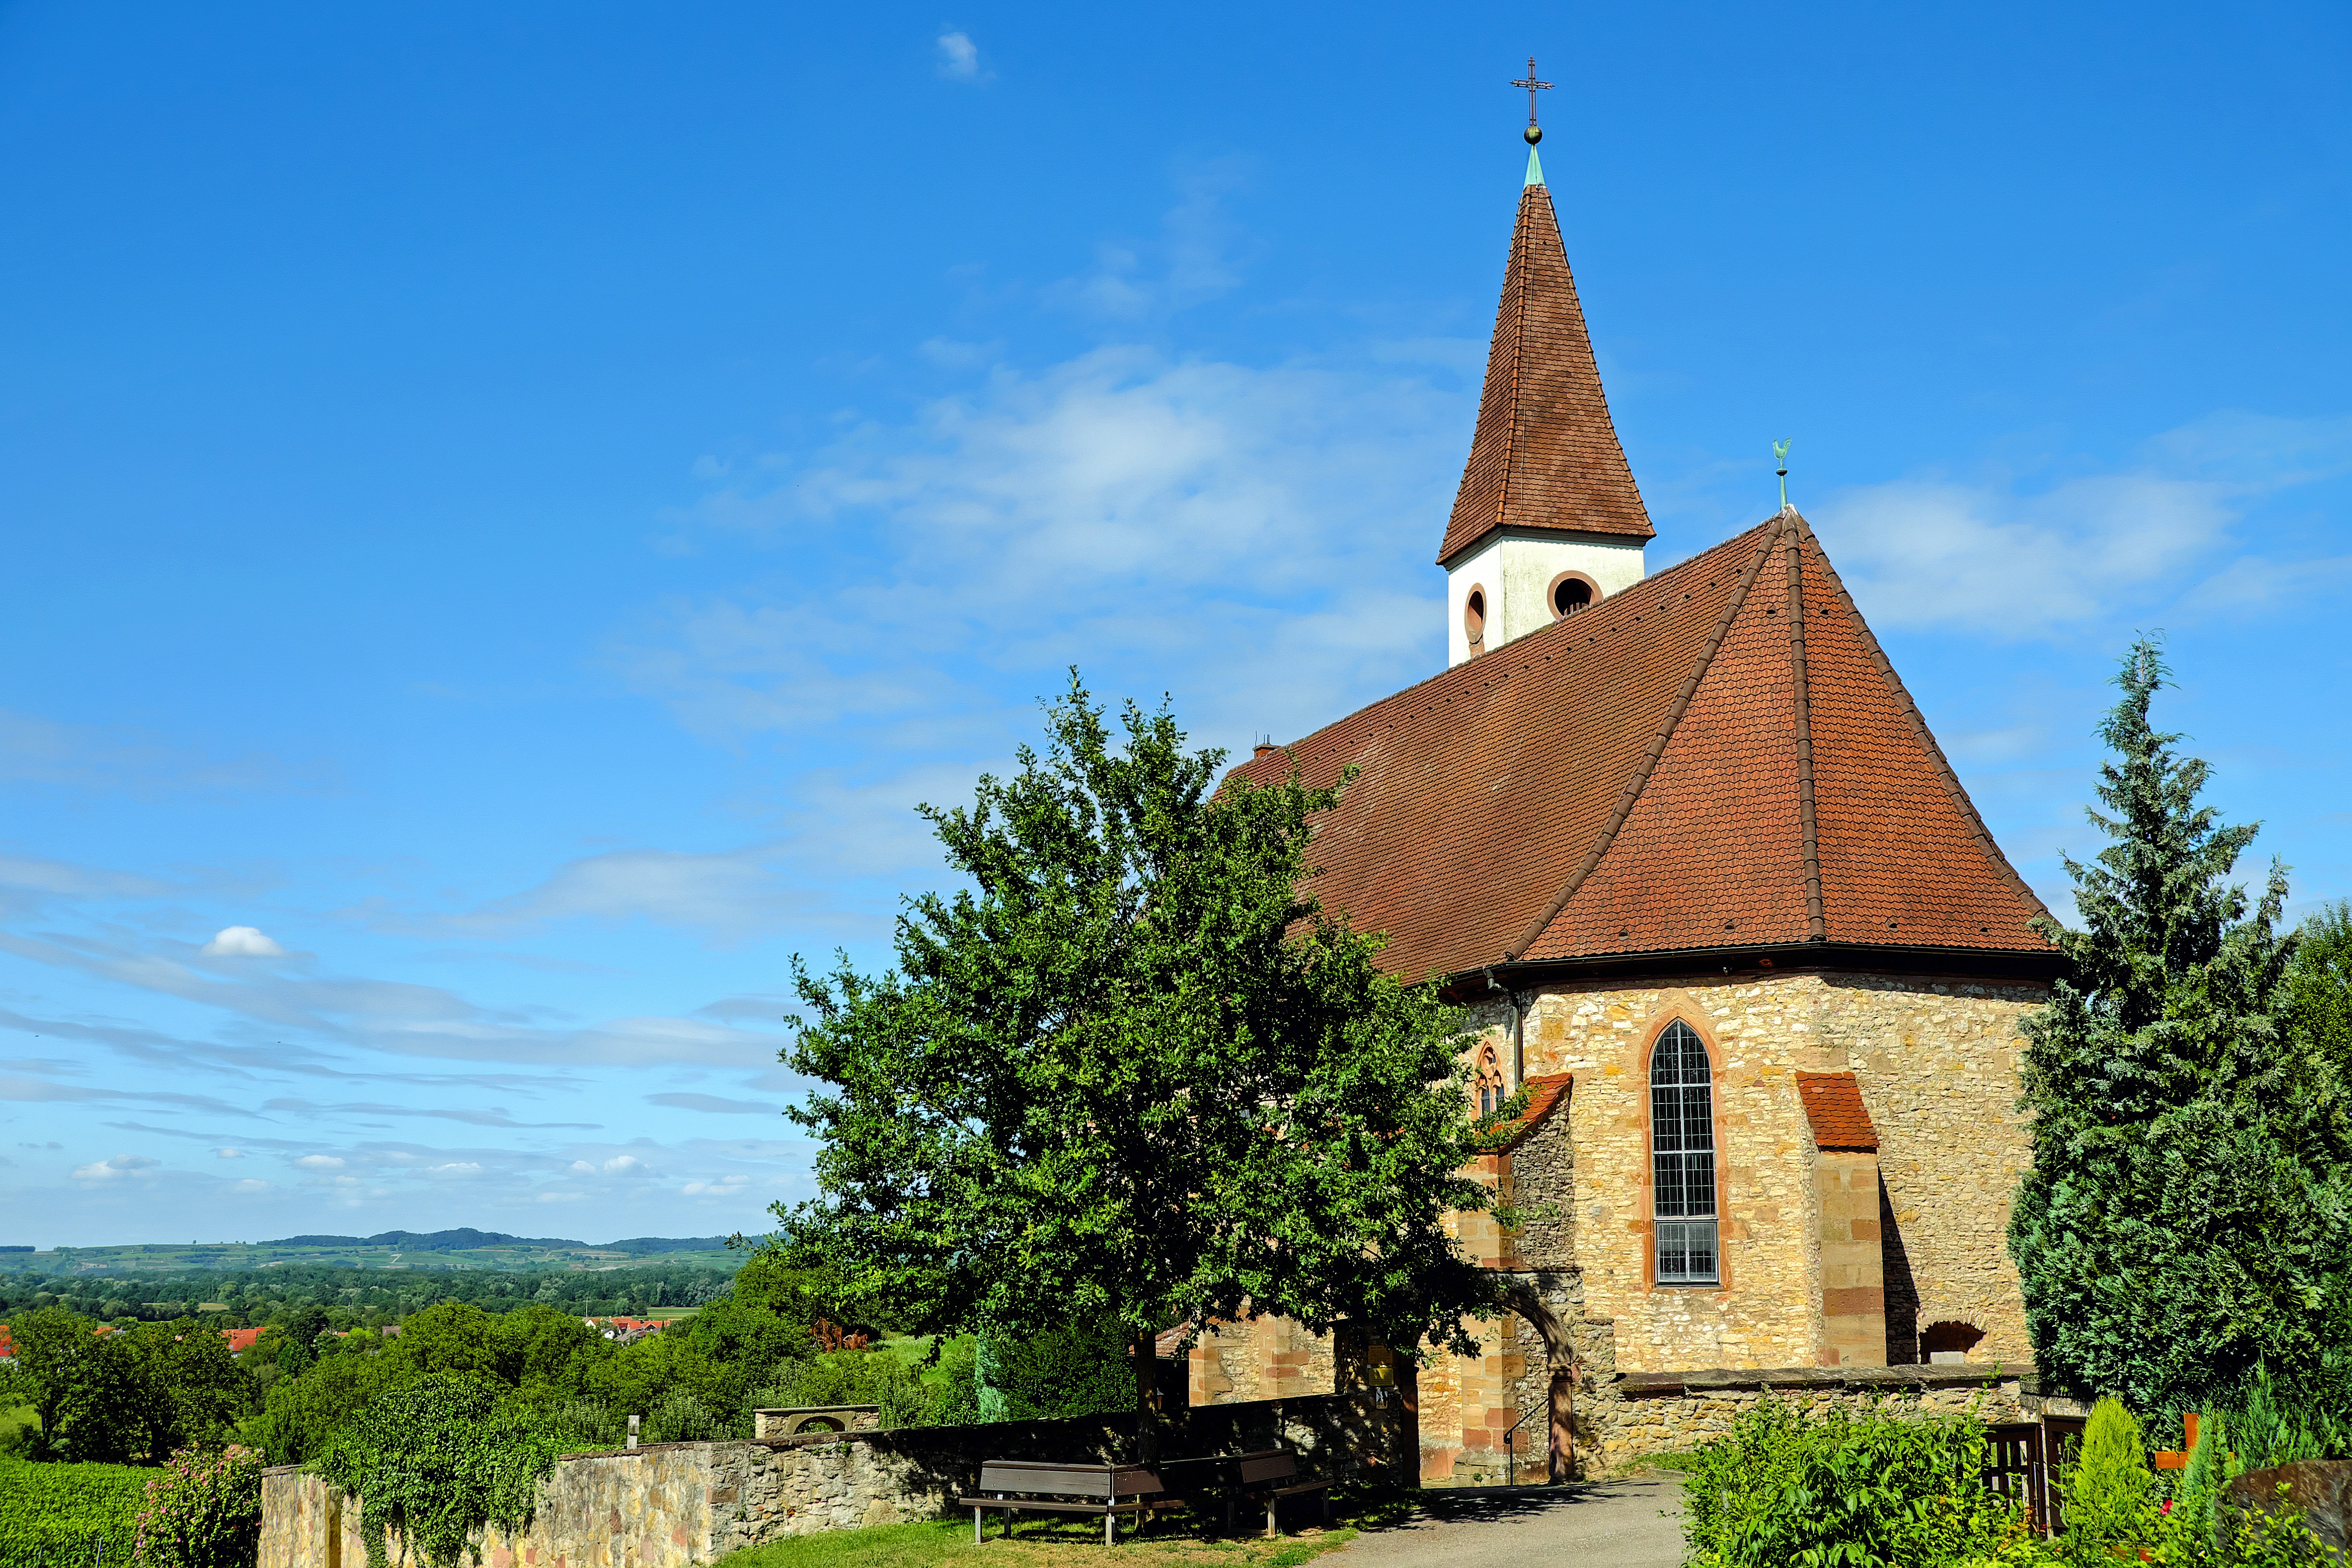
landscape, nature, building, village, swim, church, chapel, place of worship, estate, rural area, kaiserstuhl, mountain church